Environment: real
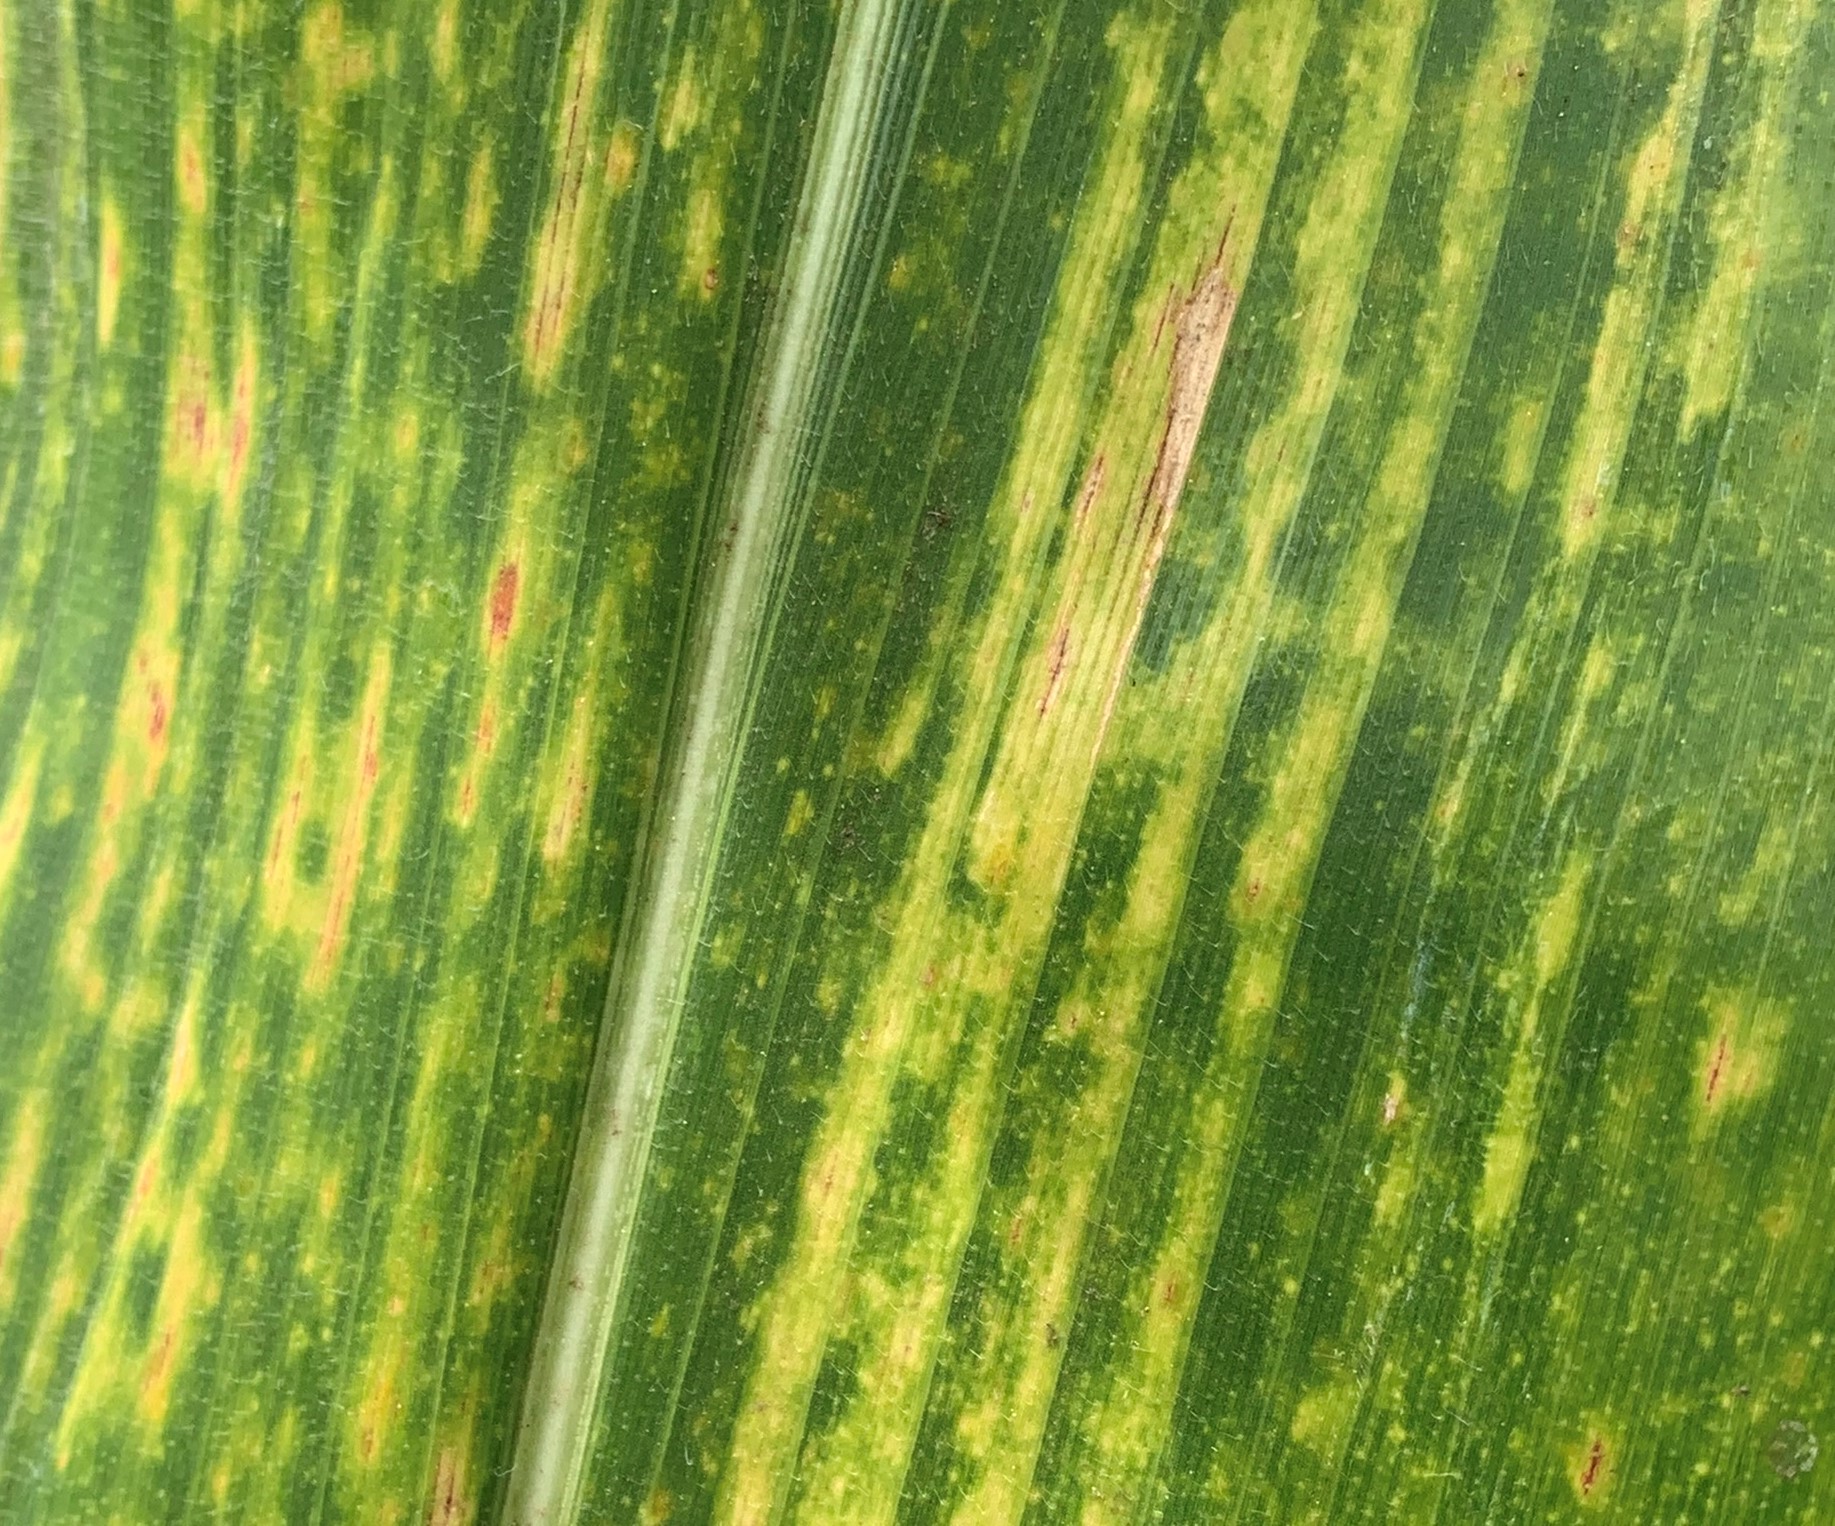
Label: lethal_necrosis